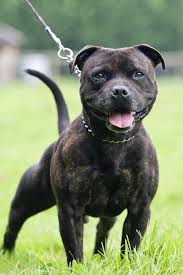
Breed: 203-n000015-Staffordshire_bullterrier